Le roi d'Ys

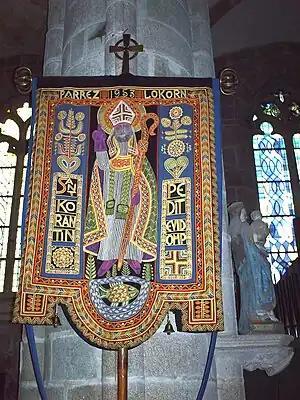
Banner of St Corentin in the parish church of Locronan

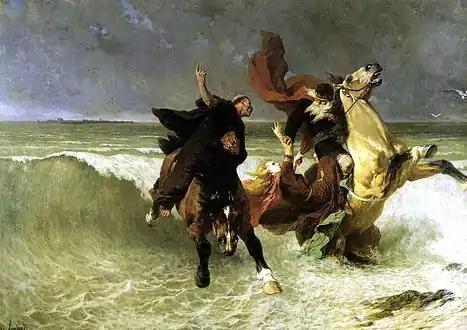
"Flight of King Gradlon" (the King of Ys), by Évariste Vital Luminais, 1884.

As part of a peace agreement, Margared, the daughter of the King of Ys, is betrothed to Prince Karnac, a former enemy of the city. During the celebrations she confesses to her sister Rozenn that she really loves someone who sailed away years ago "on the same ship that carried away Mylio", Rozenn's childhood friend and her beloved. But Margared is actually riddlingly referring to Mylio himself, and she is convinced that Mylio returns her love. During her wedding ceremony she learns that Mylio has unexpectedly returned and refuses to go ahead with the marriage. Karnac curses Ys and threatens vengeance.